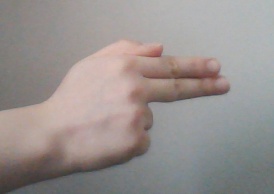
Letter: ghain